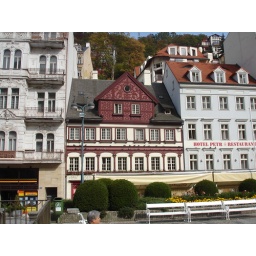
The only wooden house in Karlovy Vary.